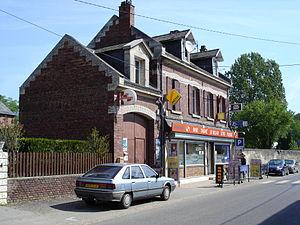
Carlepont est une commune française située dans le département de l'Oise en région Hauts-de-France. Ses habitants sont appelés les Carolipontois.